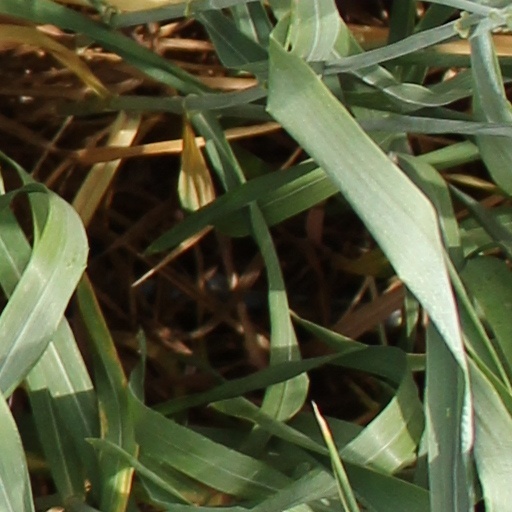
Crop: wheat